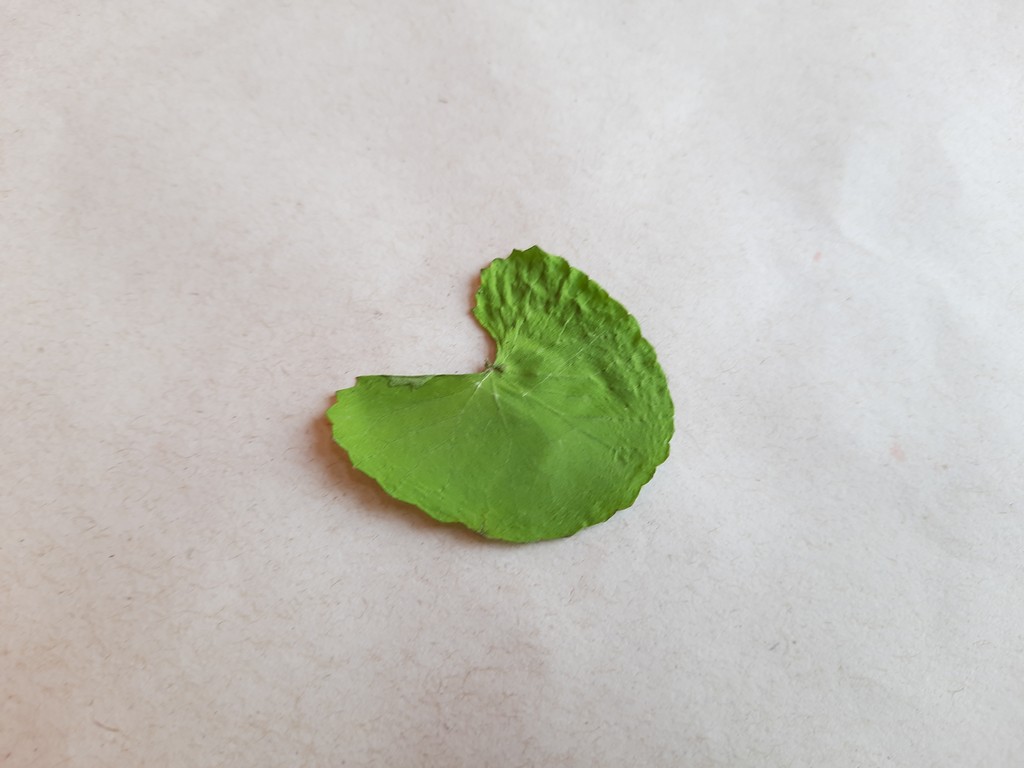
Label: Dried